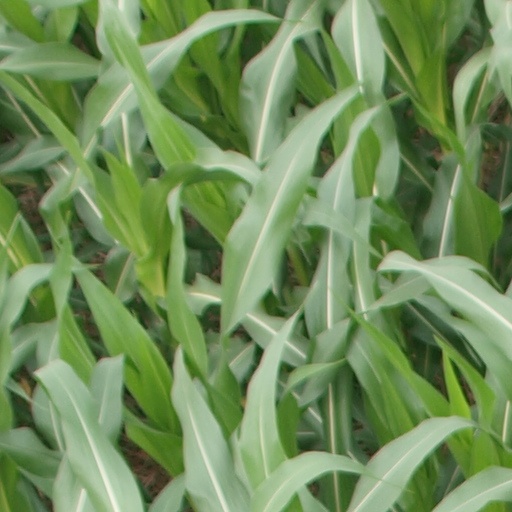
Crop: maize; corn